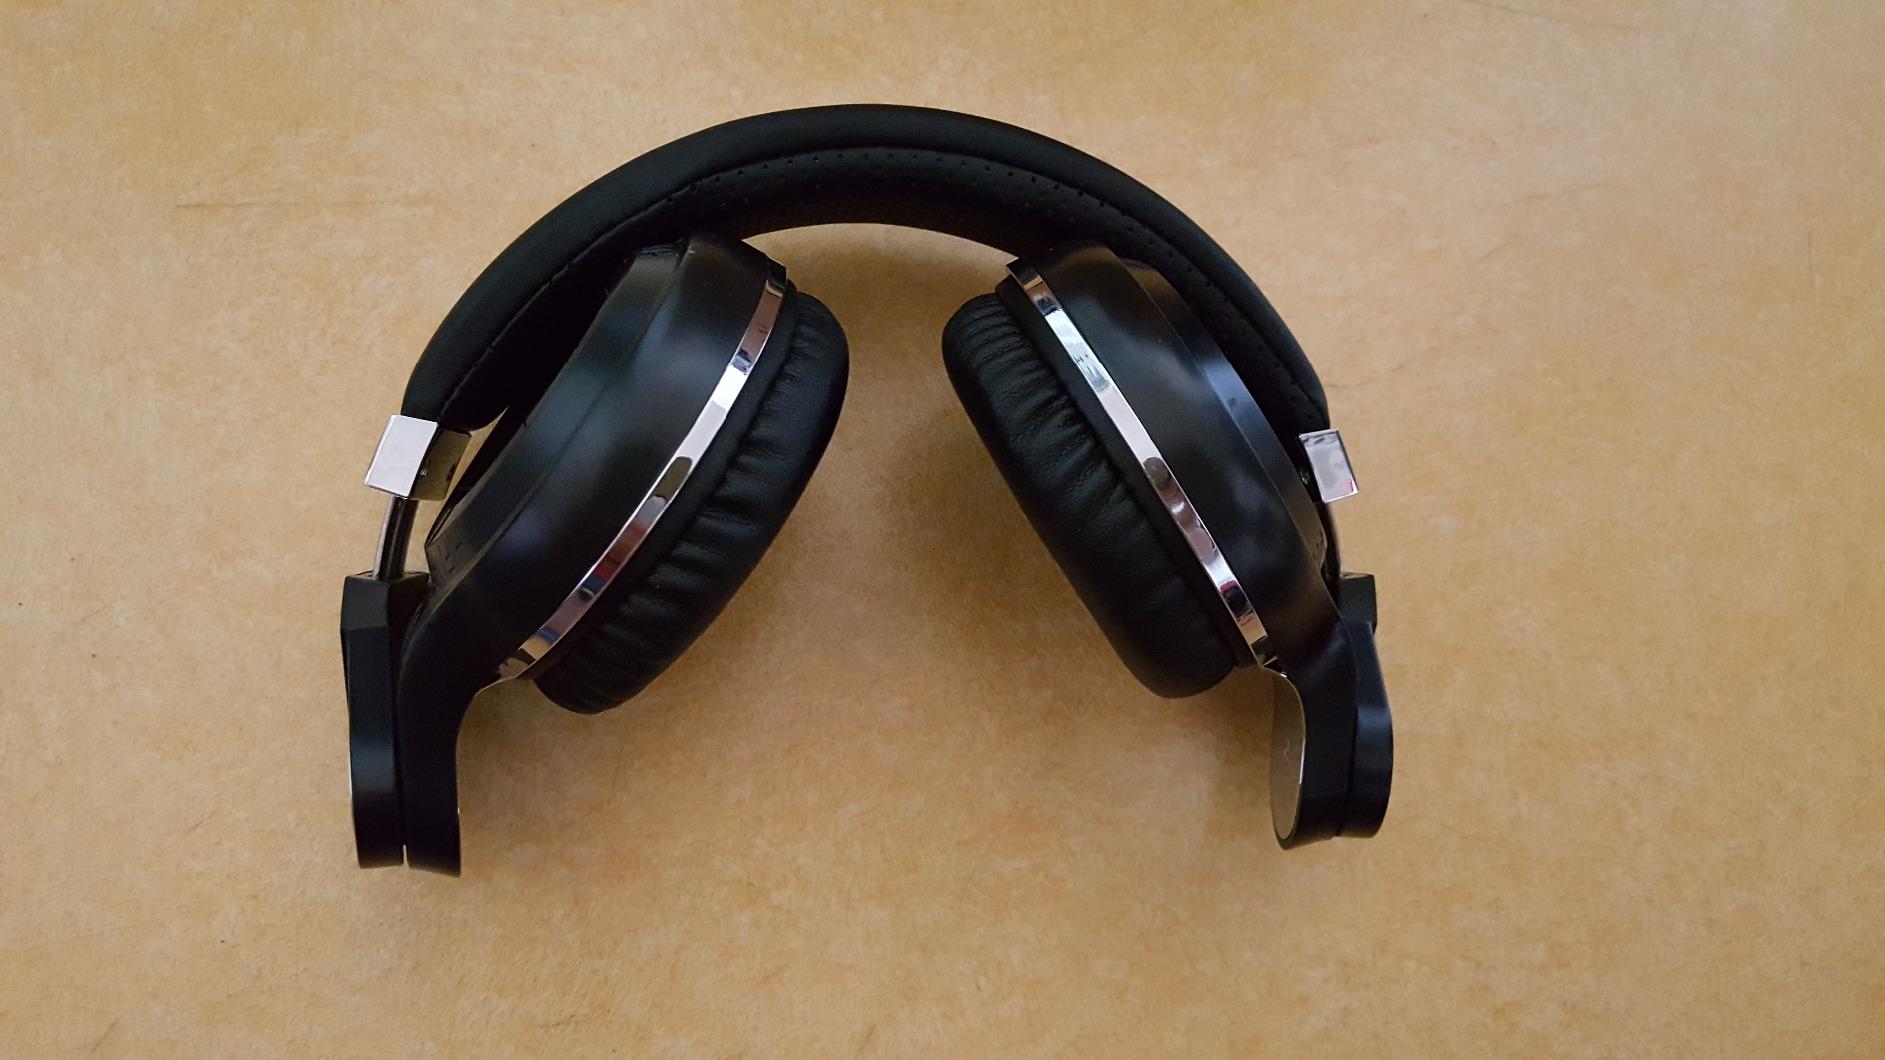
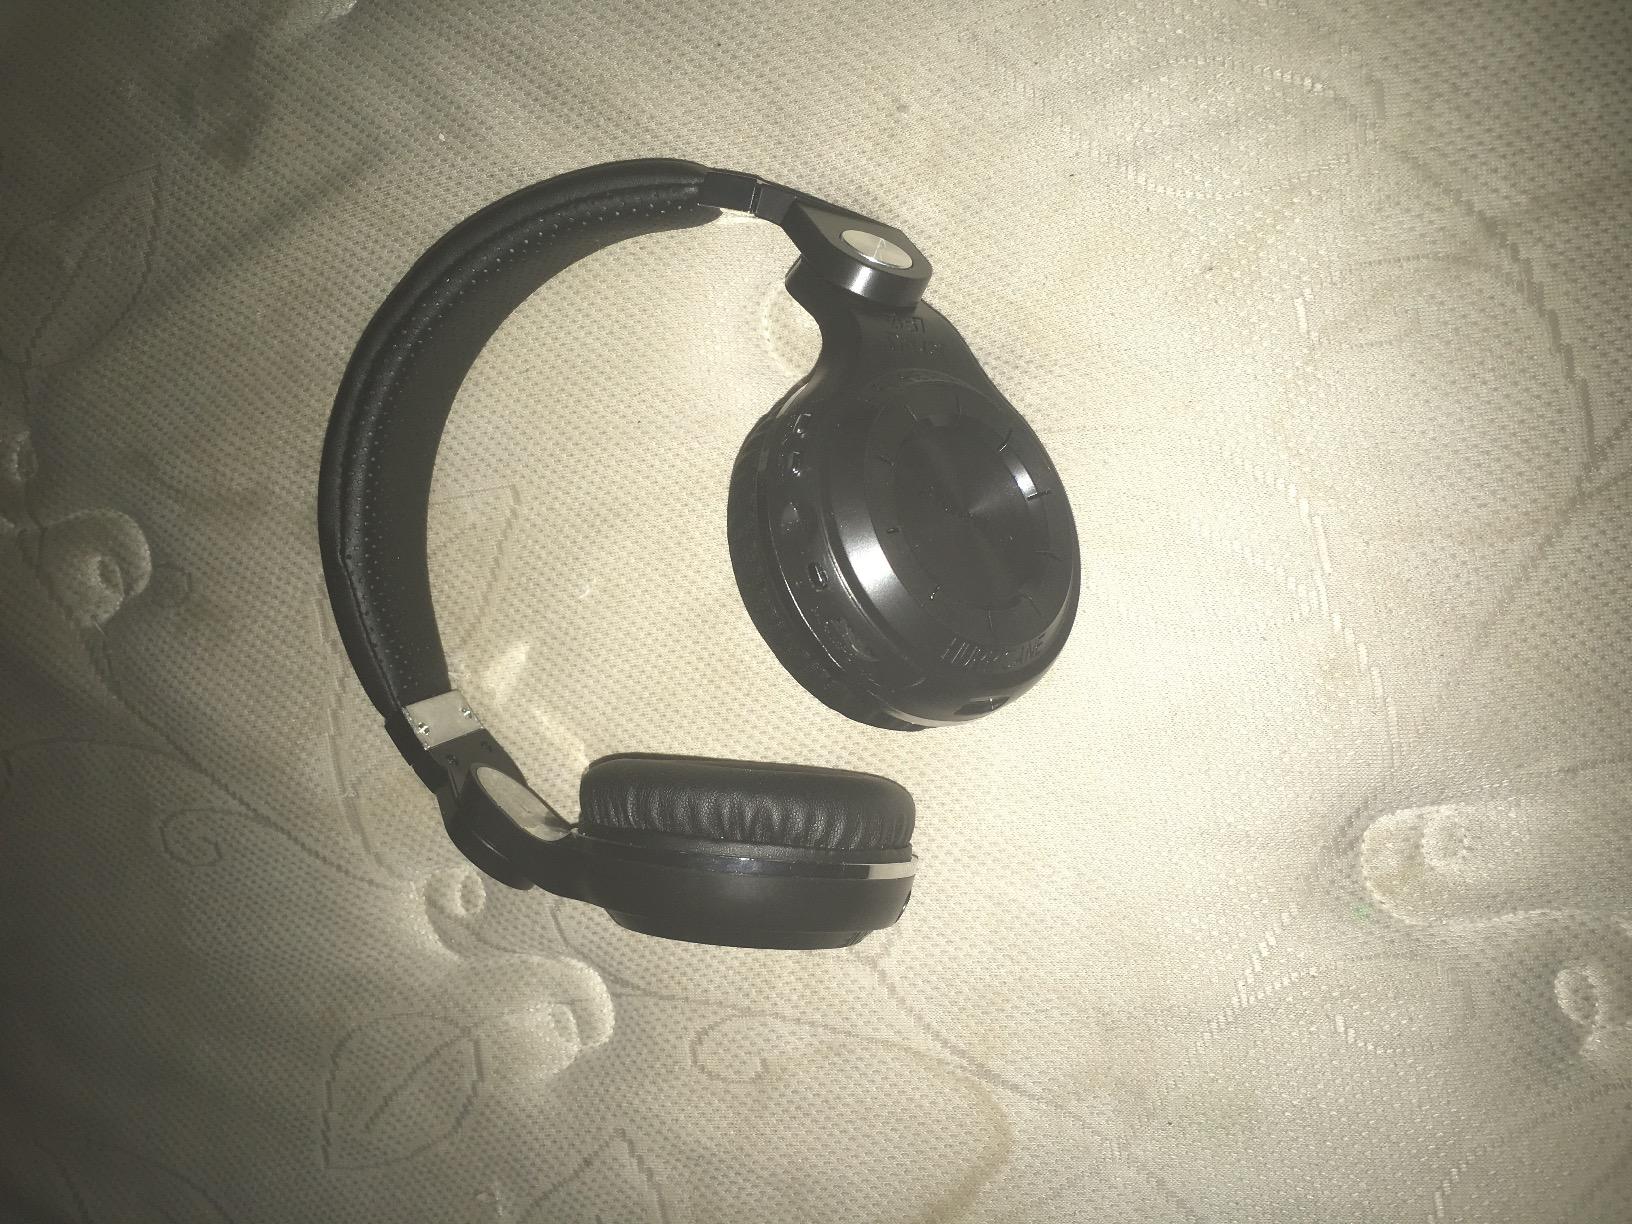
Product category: headphones
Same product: yes